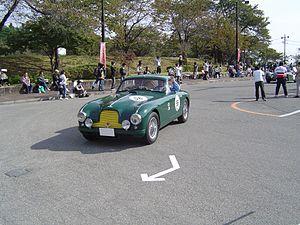
Aston Martin DB2 Vantage
L'Aston Martin DB2 est une sportive automobile du constructeur britannique Aston Martin. Elle est la première automobile de la génération des DB — d'après les initiales de David Brown, nouveau propriétaire d'Aston Martin depuis 1947 — qui apportera de nouveau le succès au constructeur. Celui-ci avait en effet frôlé la faillite au lendemain de la Seconde Guerre mondiale. Produite à 410 exemplaires entre 1950 et 1953, elle sera déclinée en version cabriolet, dénommée « Drop Head Coupe », et en version « haute performances » DB2 Vantage.